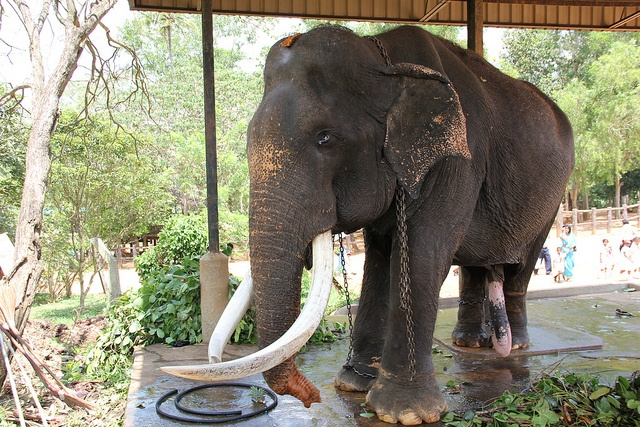
An elephant with tusks is tied to a chain.
An elephant on concrete floor next to trees.
A elephant with tusks chained in a wet enclosure.
Male elephant hobbled indoors with edible foliage in reach.
The large elephant is standing underneath the awning.